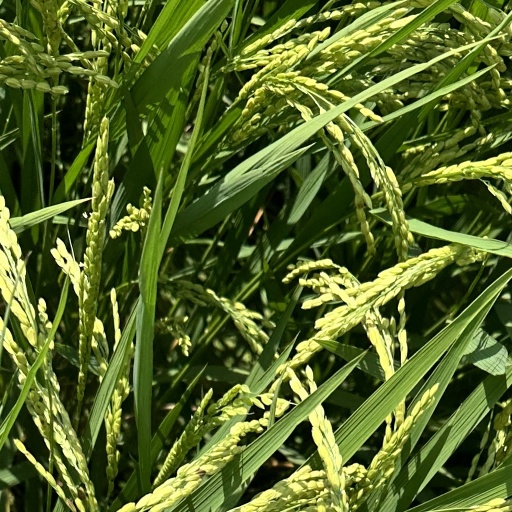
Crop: rice